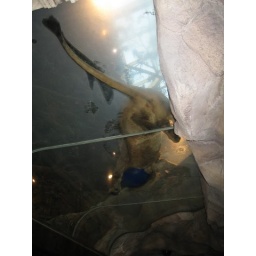
MGM Grand- a female lion in the small habitat inside